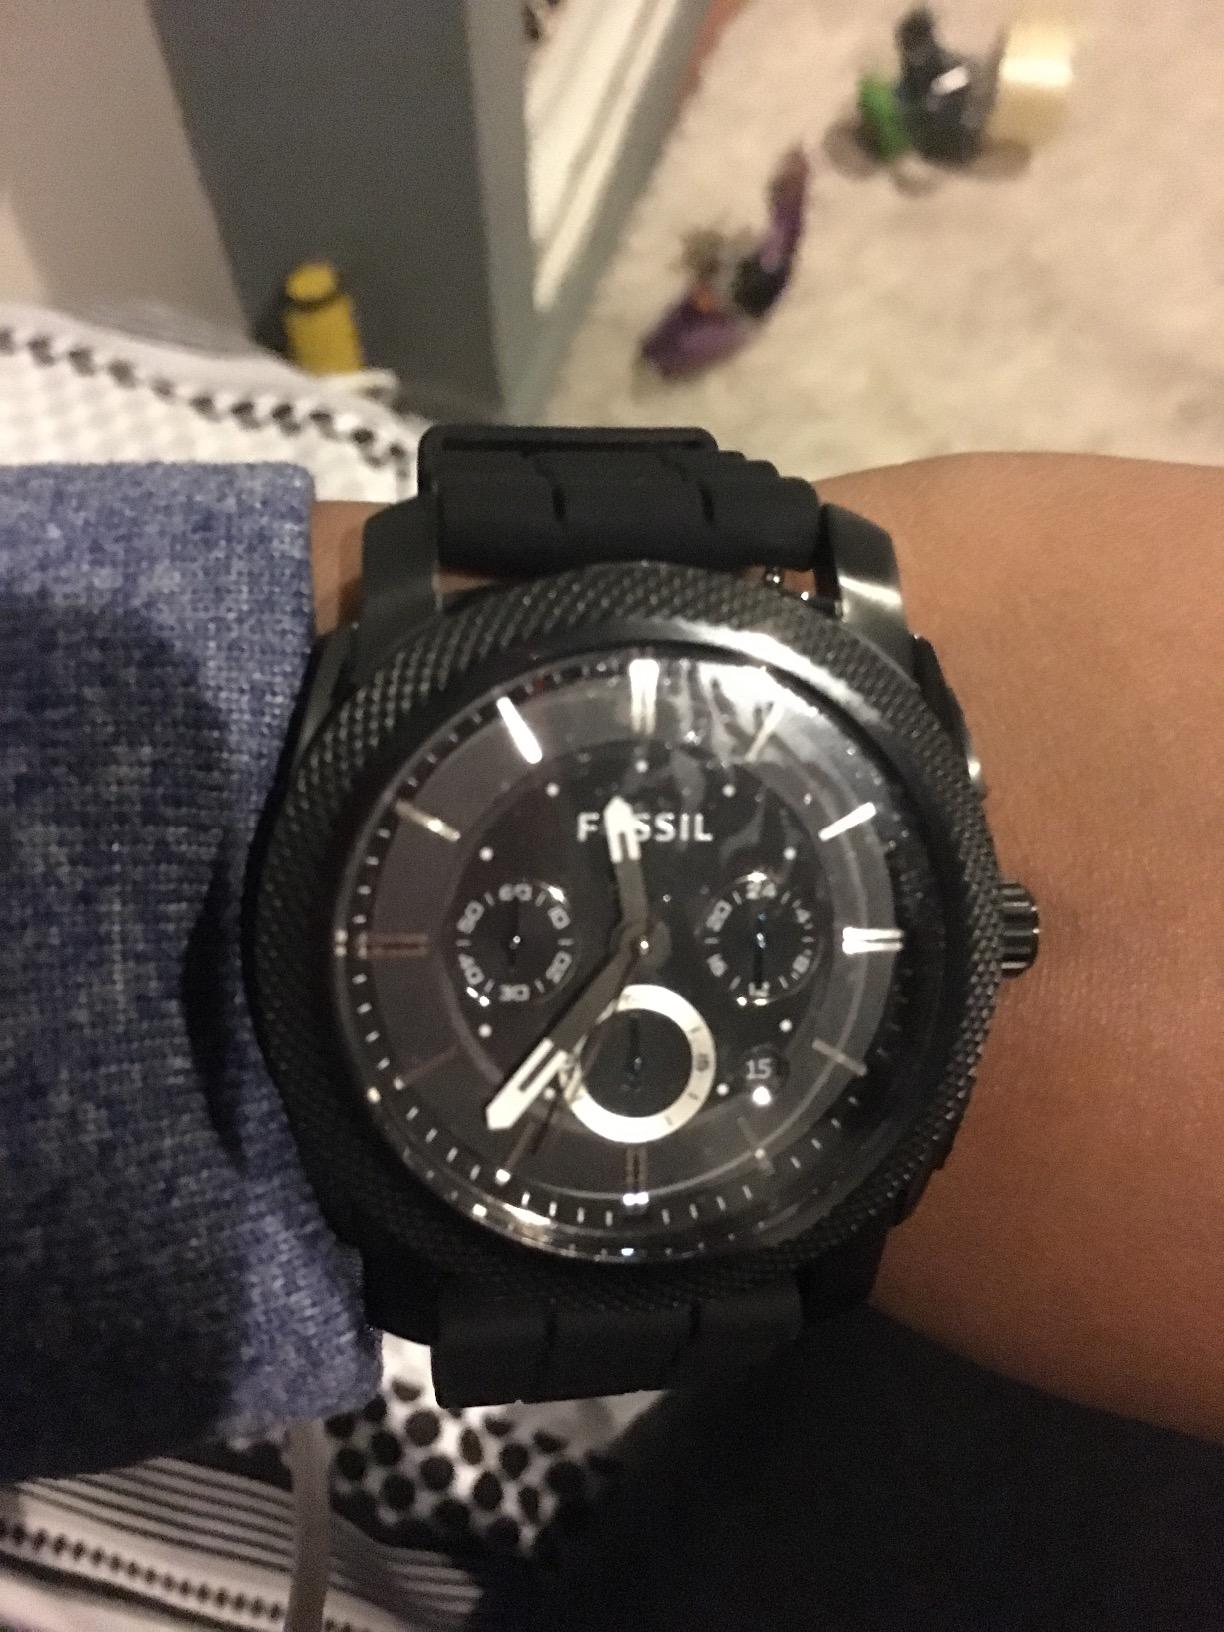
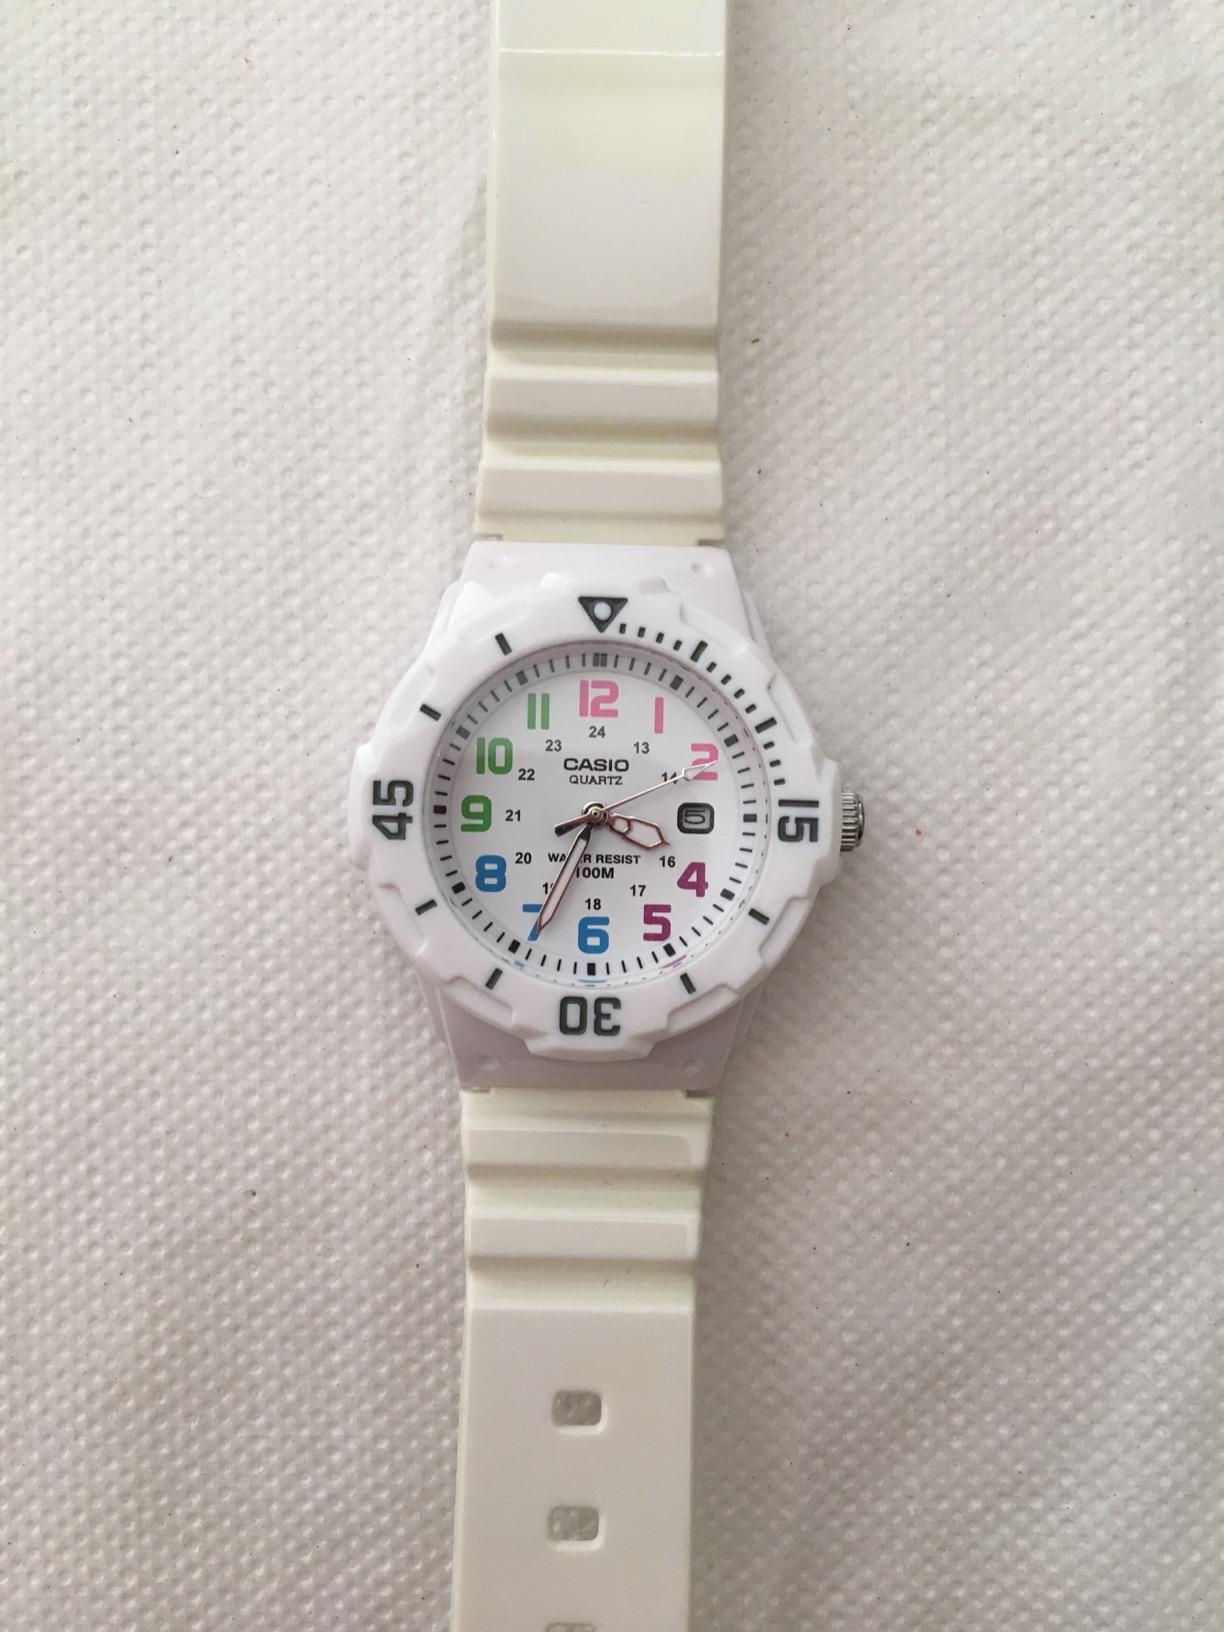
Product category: accessories_watch
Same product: no